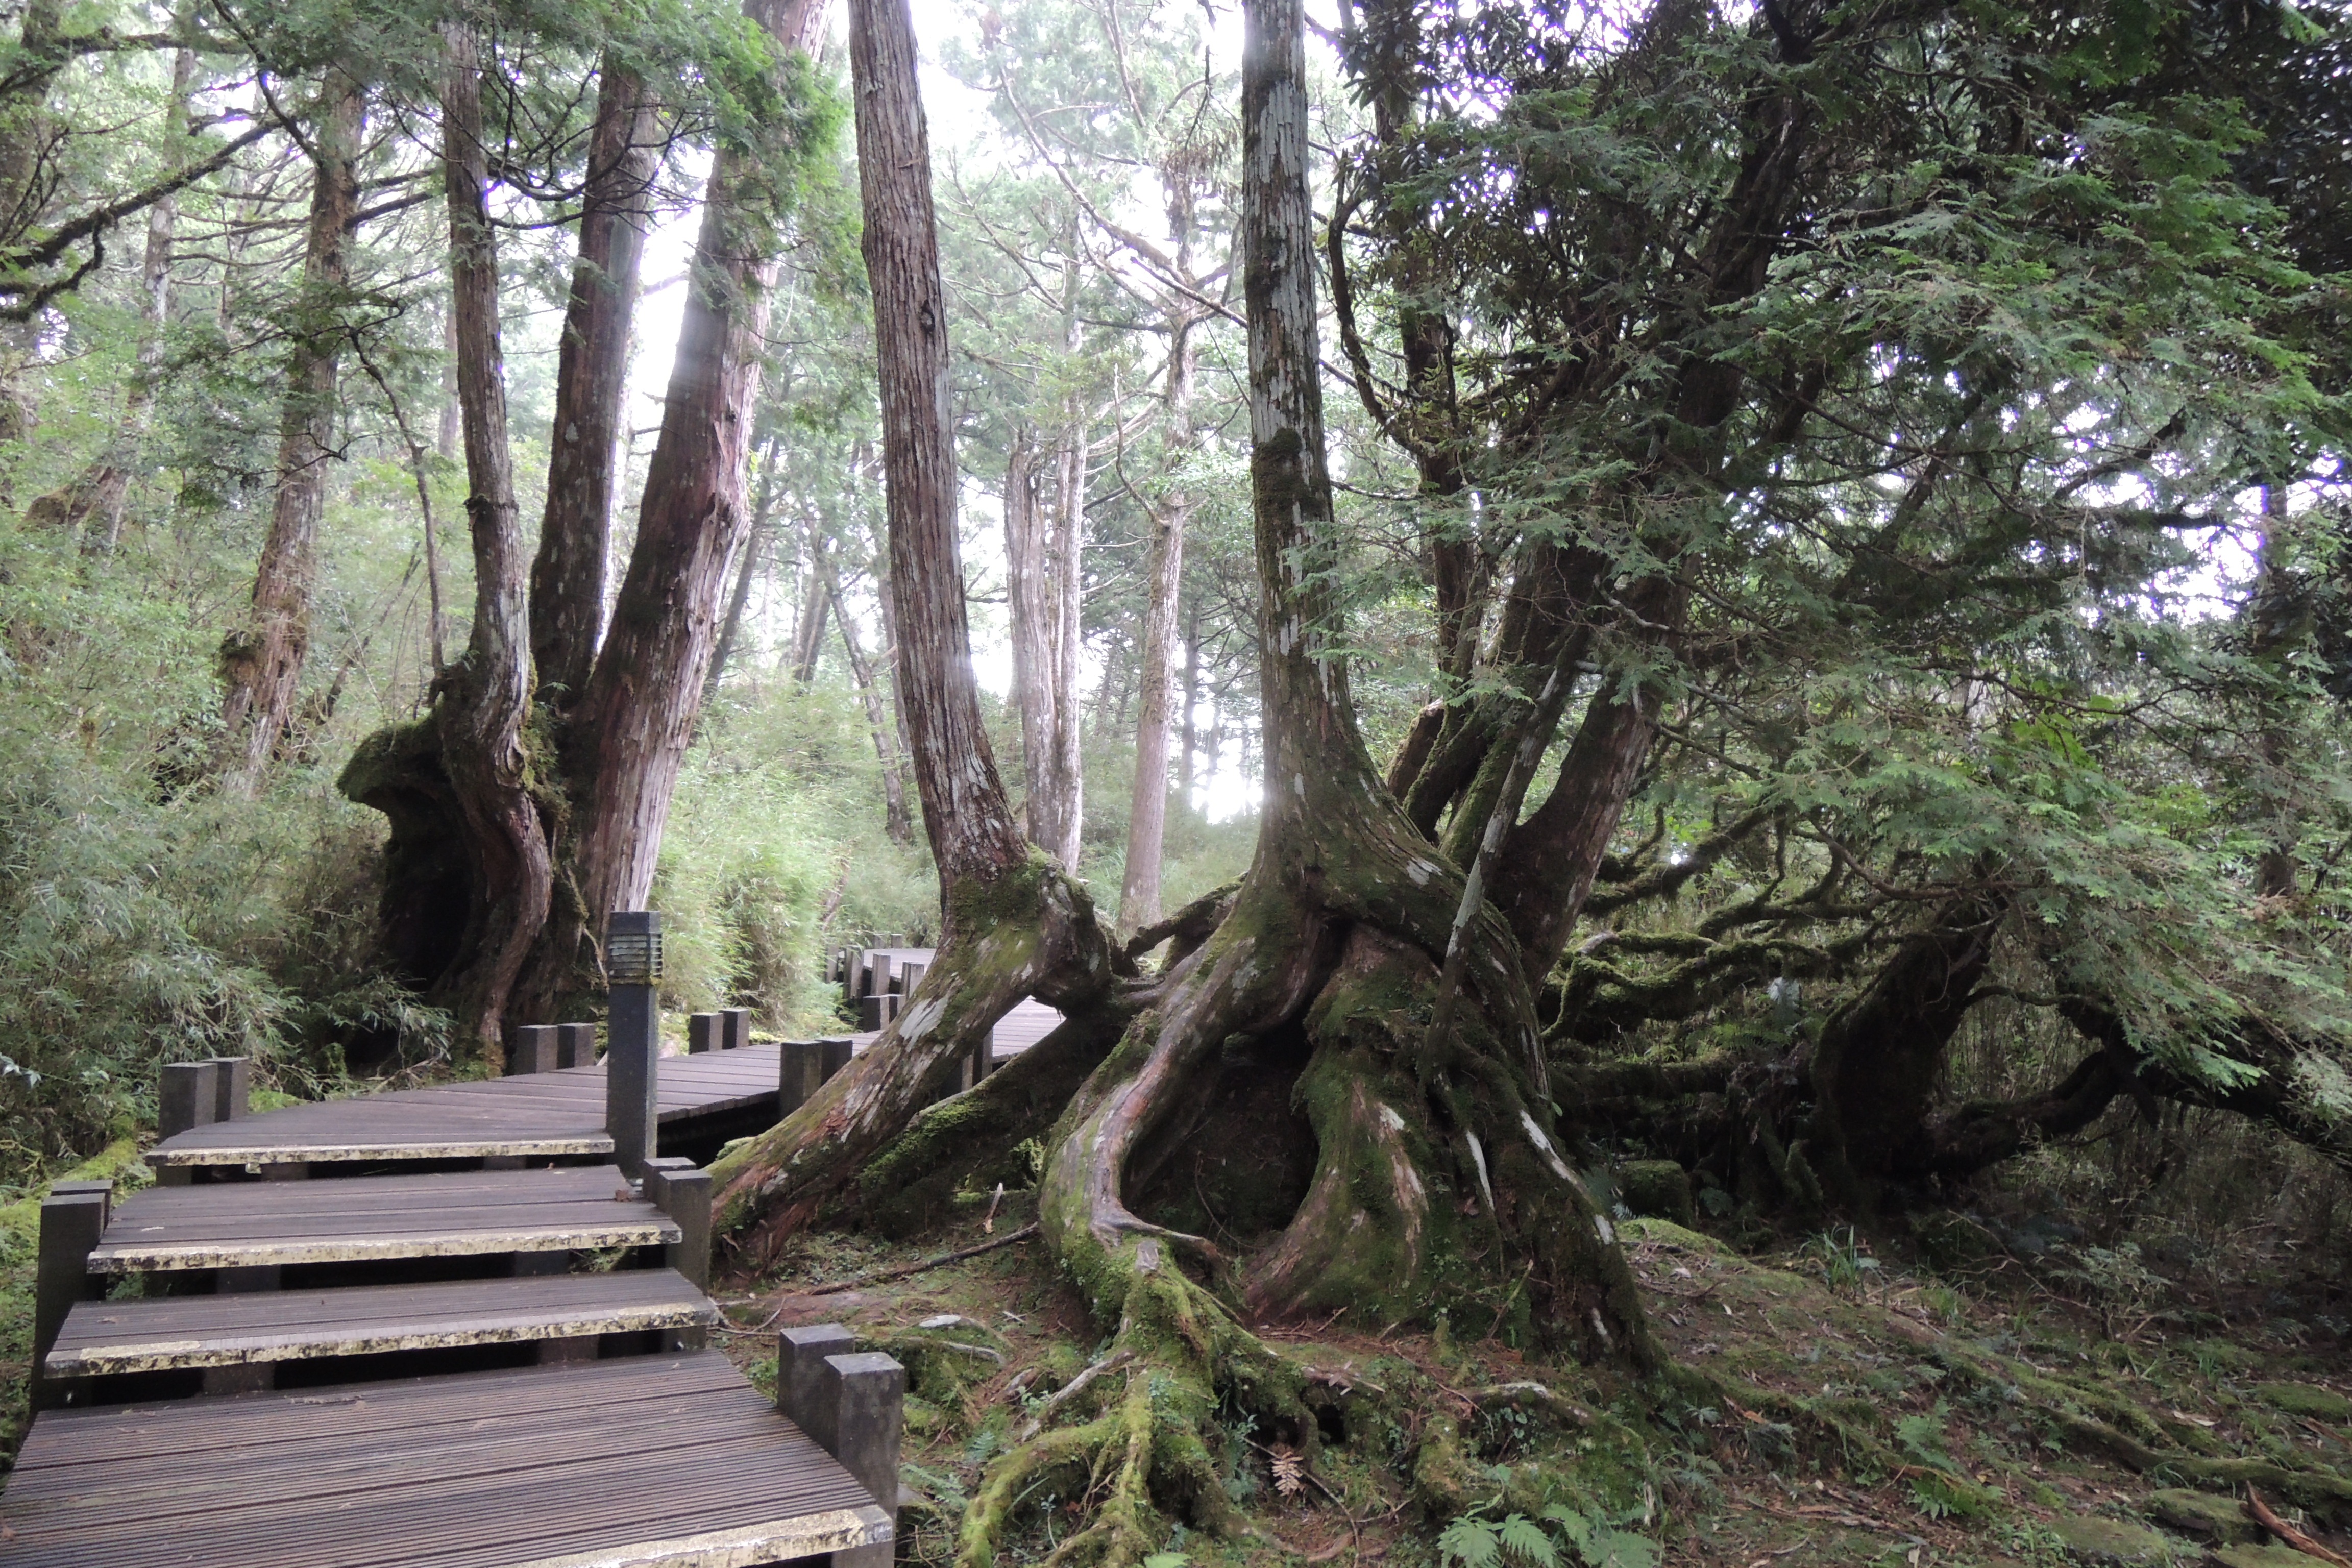
landscape, tree, forest, wilderness, plant, trail, jungle, woods, rainforest, taiwan, woodland, habitat, ecosystem, biome, old growth forest, natural environment, woody plant, temperate coniferous forest